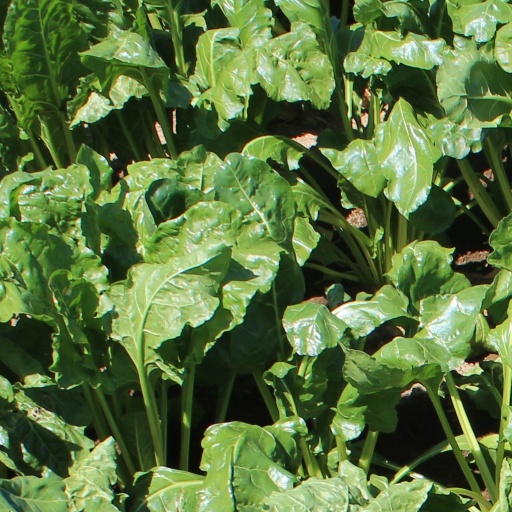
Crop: sugar beet